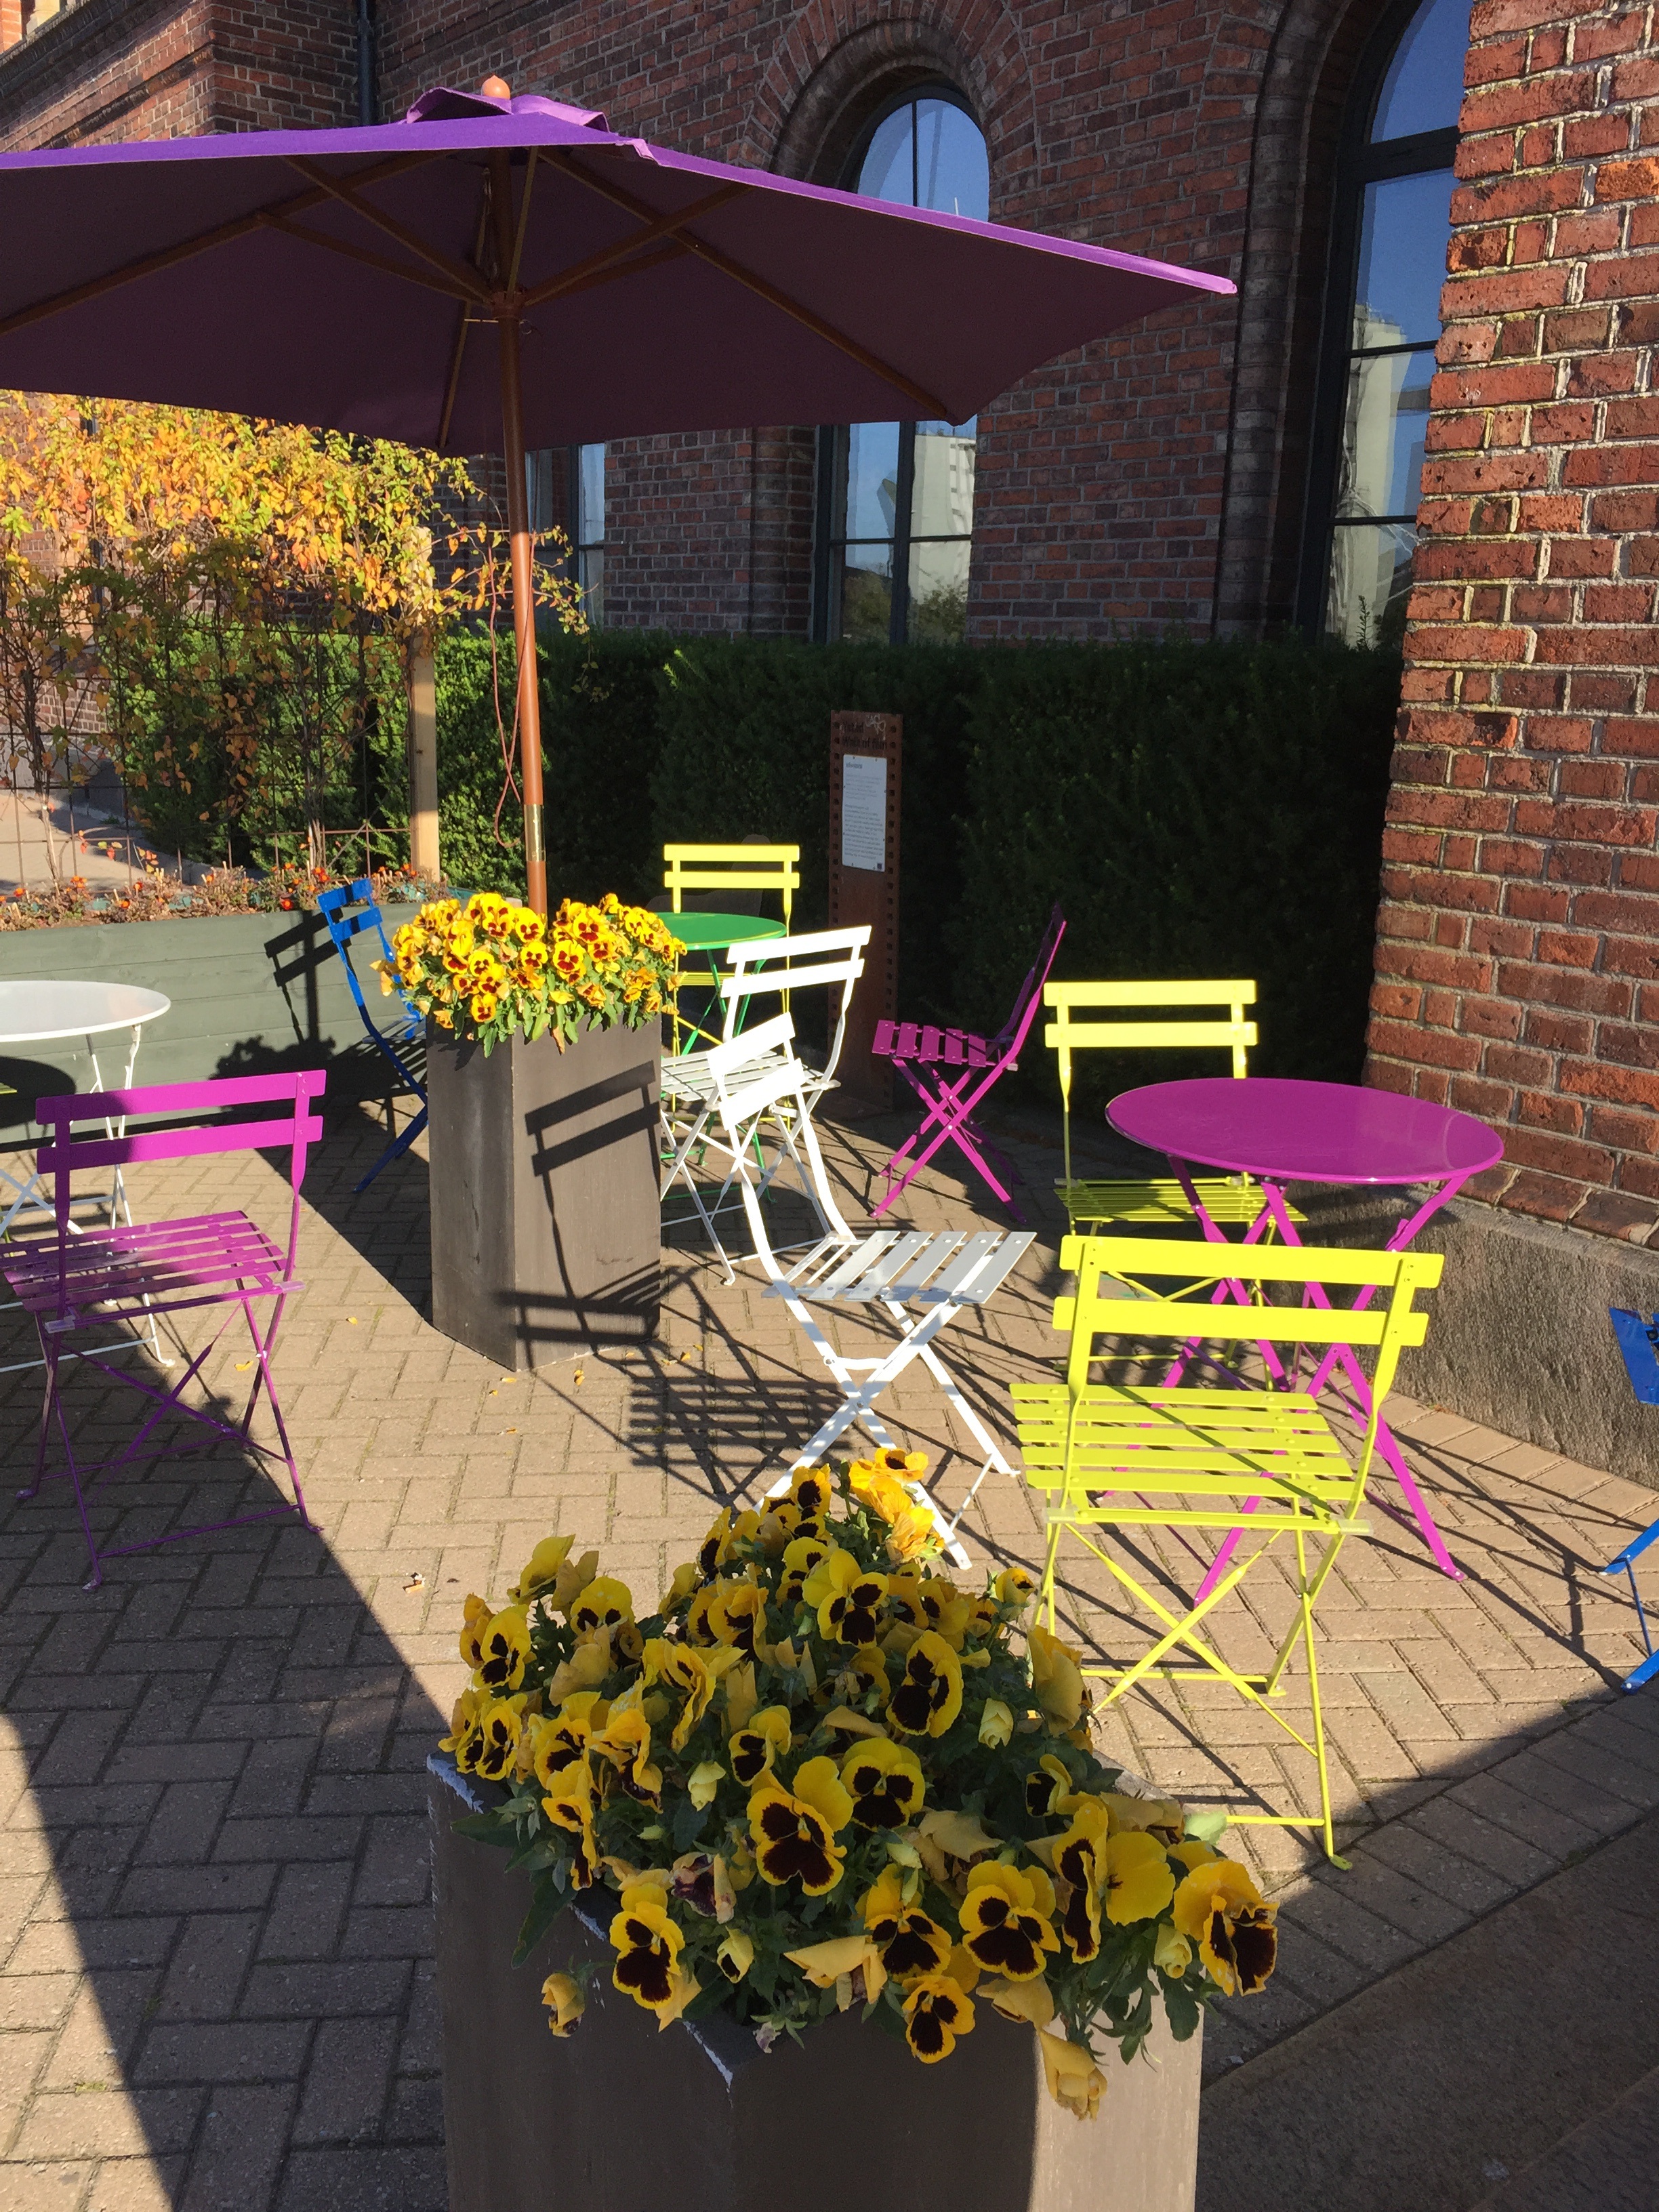
sea, cafe, flower, purple, summer, umbrella, color, backyard, yellow, garden, solar, flowers, chairs, colors, sweden, beautiful